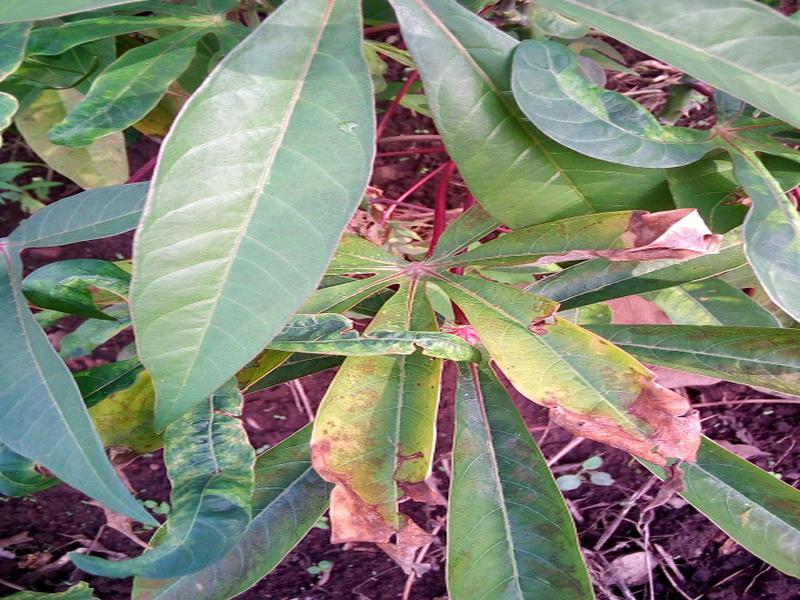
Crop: cassava
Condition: bacterial_blight